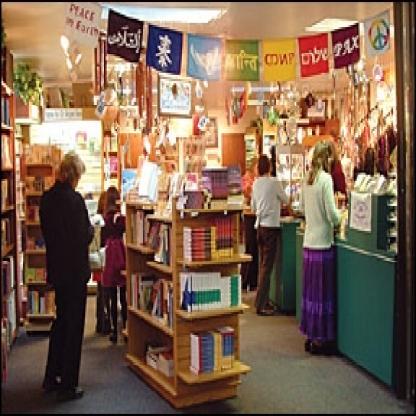
Scene: Indoor